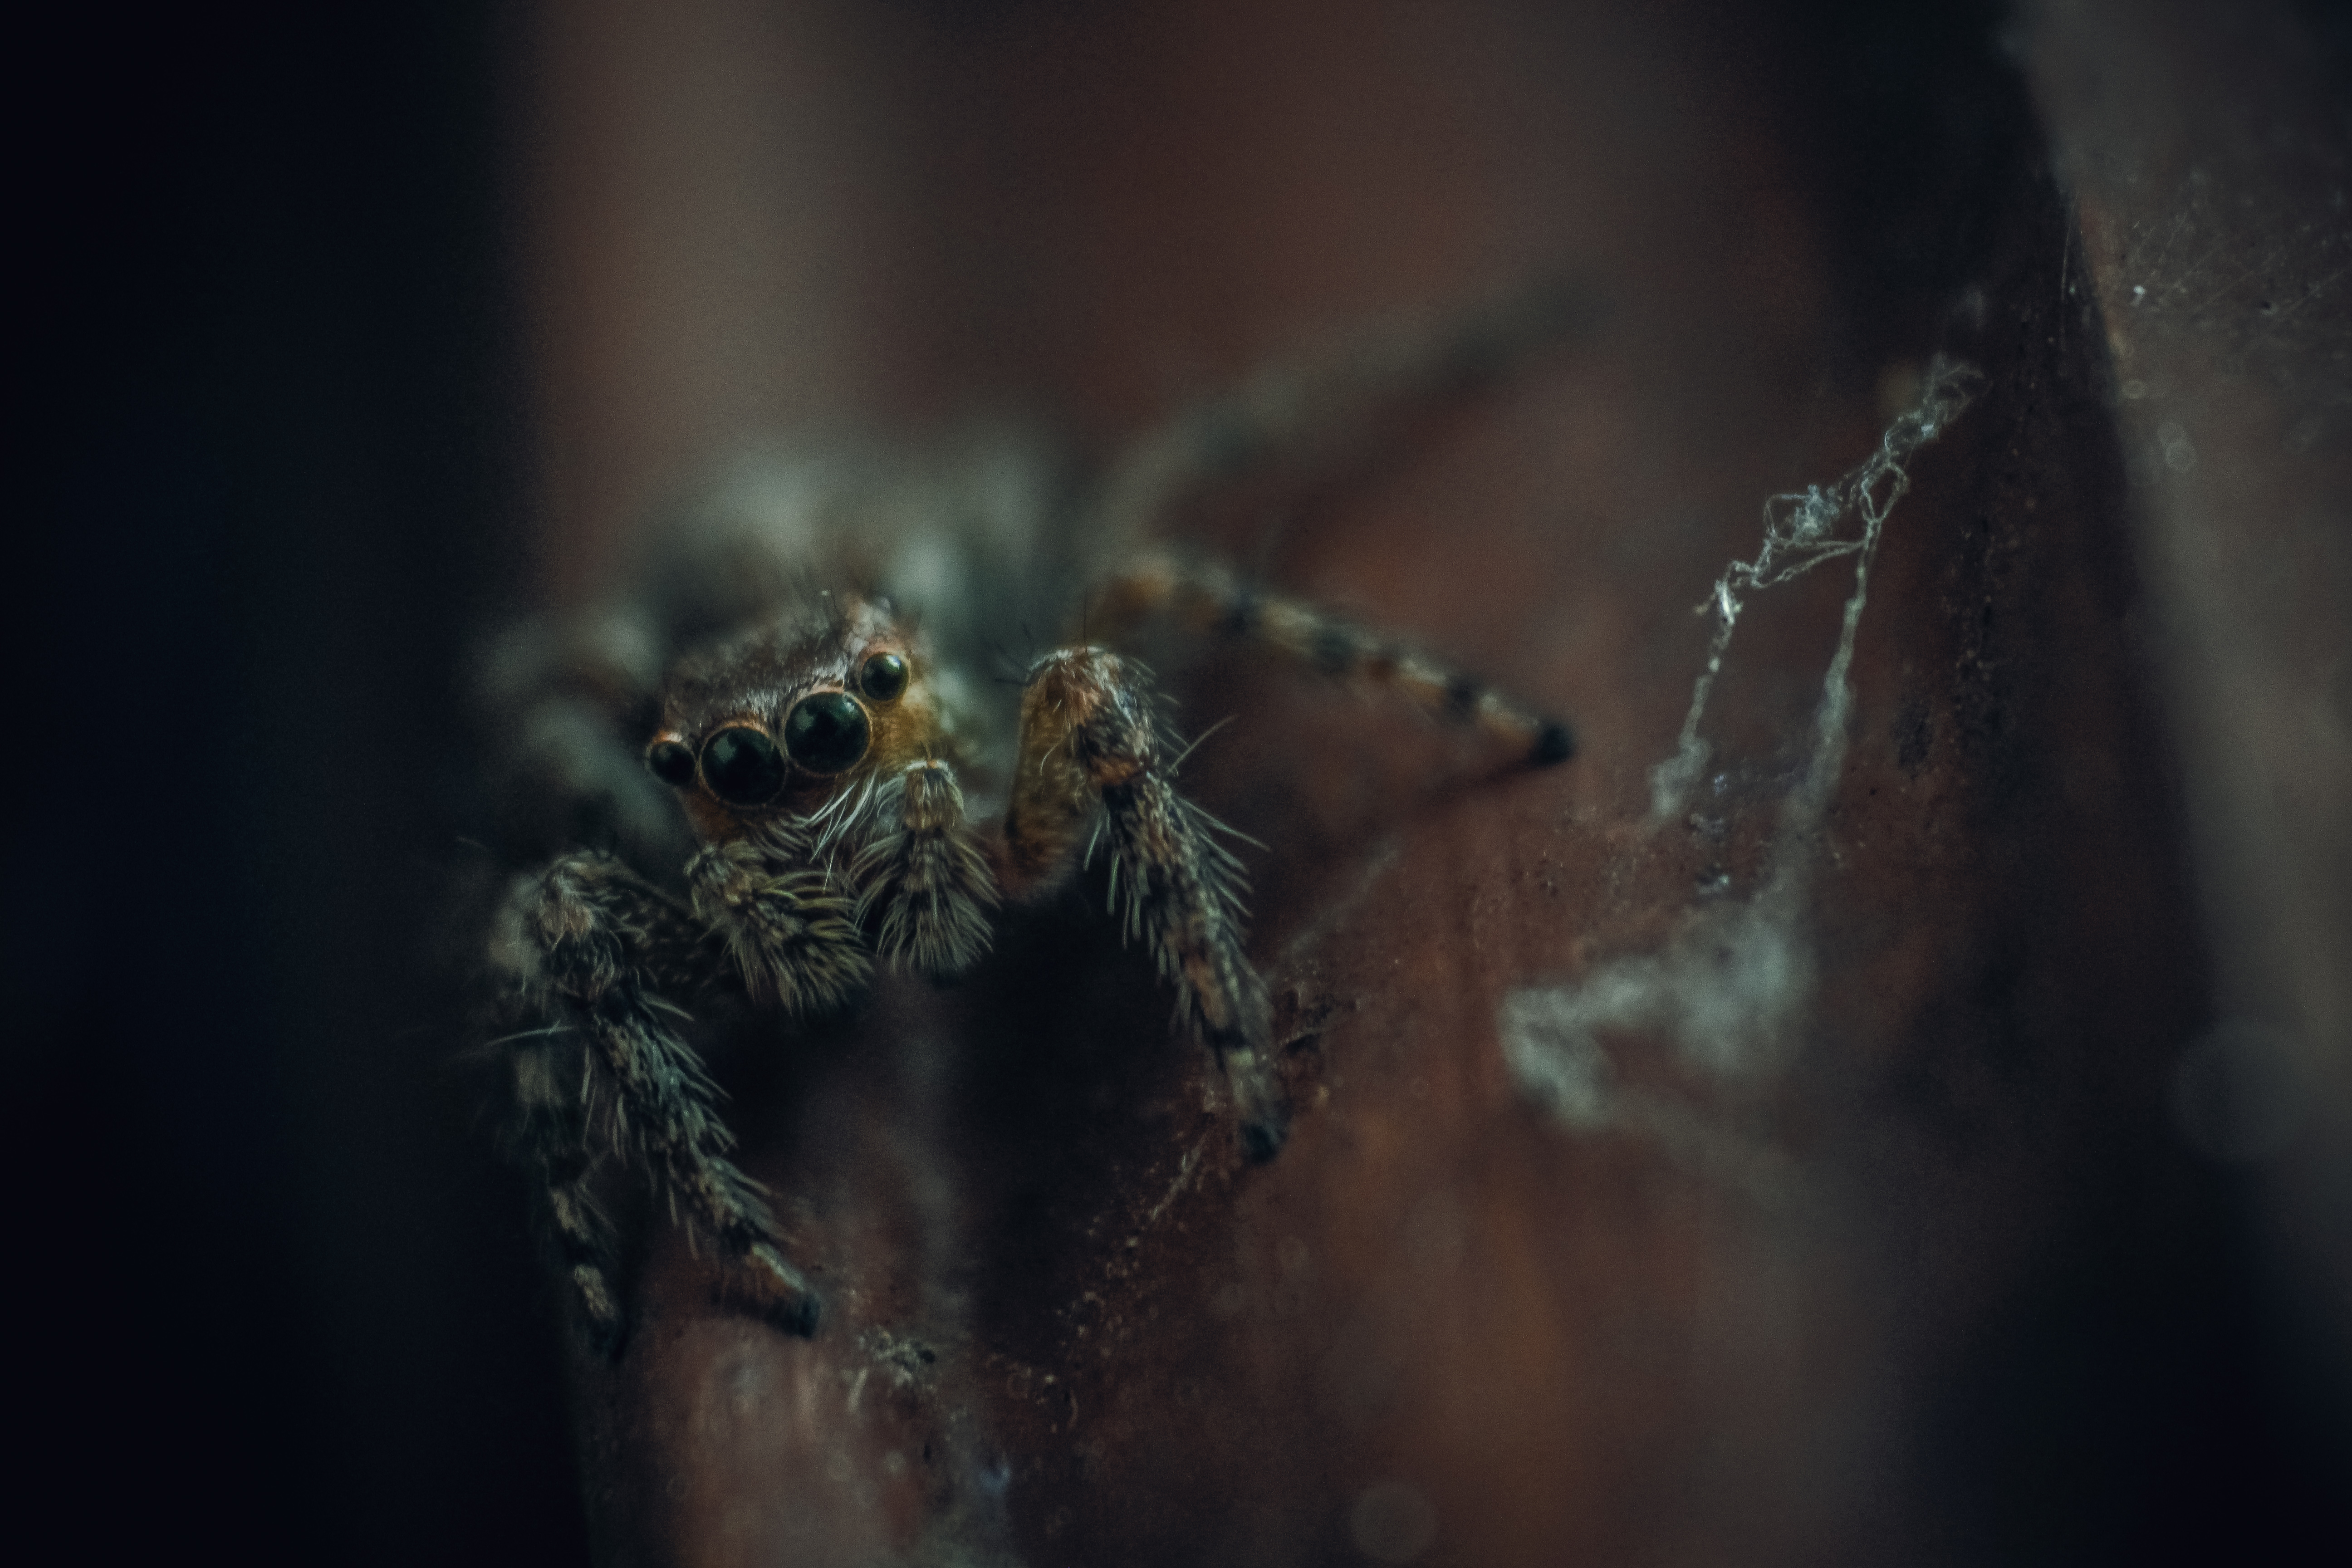
nature, blur, photography, animal, insect, macro, fauna, invertebrate, close up, spider, scary, arachnid, creepy, tarantula, macro photography, arthropod, spider's web